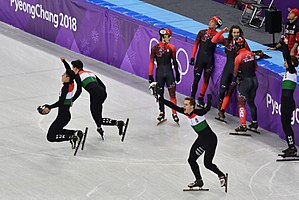
Kortbaneløb på skøjter under vinter-OL 2018 – herrerenes 5000 meter stafet
Ungarn fejrer deres sejr
Herrenes 5000 meter stafet i kortbaneløb på skøjter ved Vinter-OL 2018 fandt sted den 13. og 22. februar 2018 i Gangneung Ice Arena i Gangneung, Sydkorea. Løbet blev vundet af Ungarn, som var Ungarns første vinter-OL-guldmedalje.